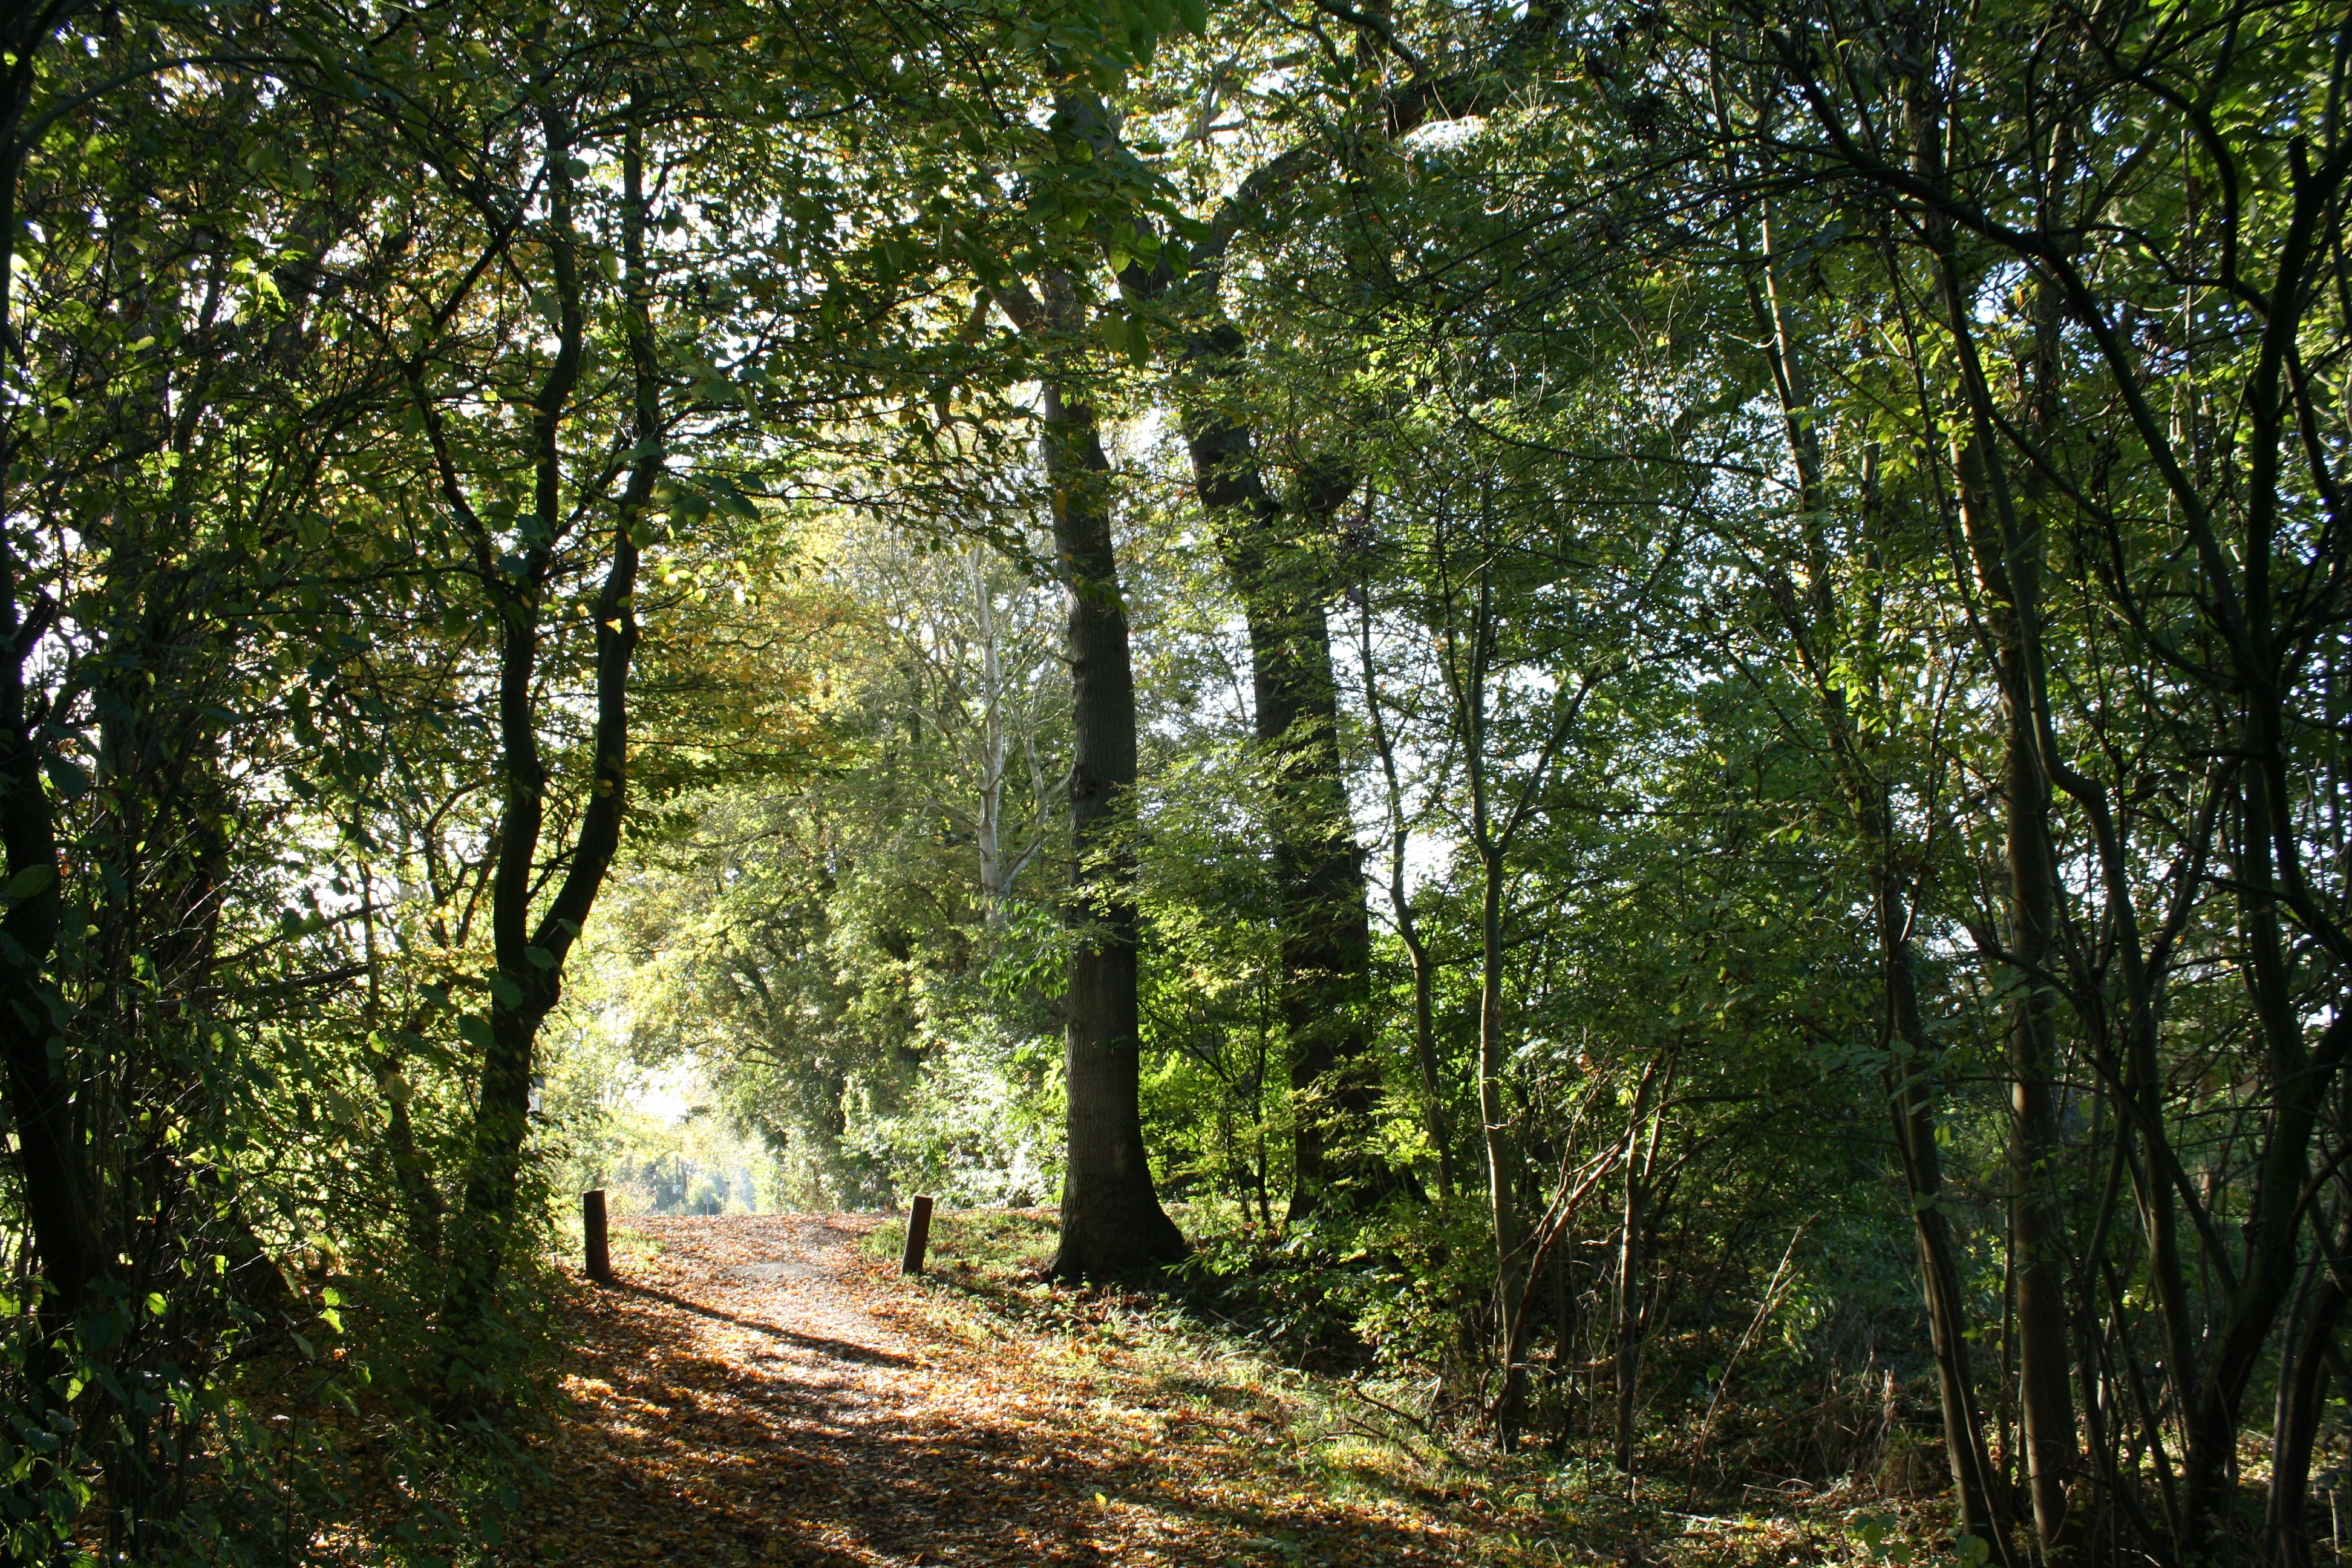
tree, nature, forest, wilderness, plant, sun, trail, sunlight, leaf, jungle, natural, autumn, scenery, colorful, outdoors, sunny, vegetation, rainforest, deciduous, grove, woodland, habitat, october, ostfriesland, ecosystem, ihrhove, biome, old growth forest, natural environment, woody plant, temperate broadleaf and mixed forest, temperate coniferous forest